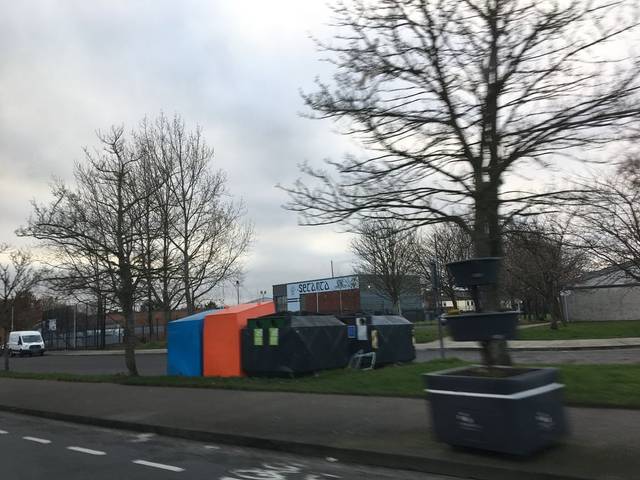
Region: Ireland
Coordinates: 53.391, -6.264